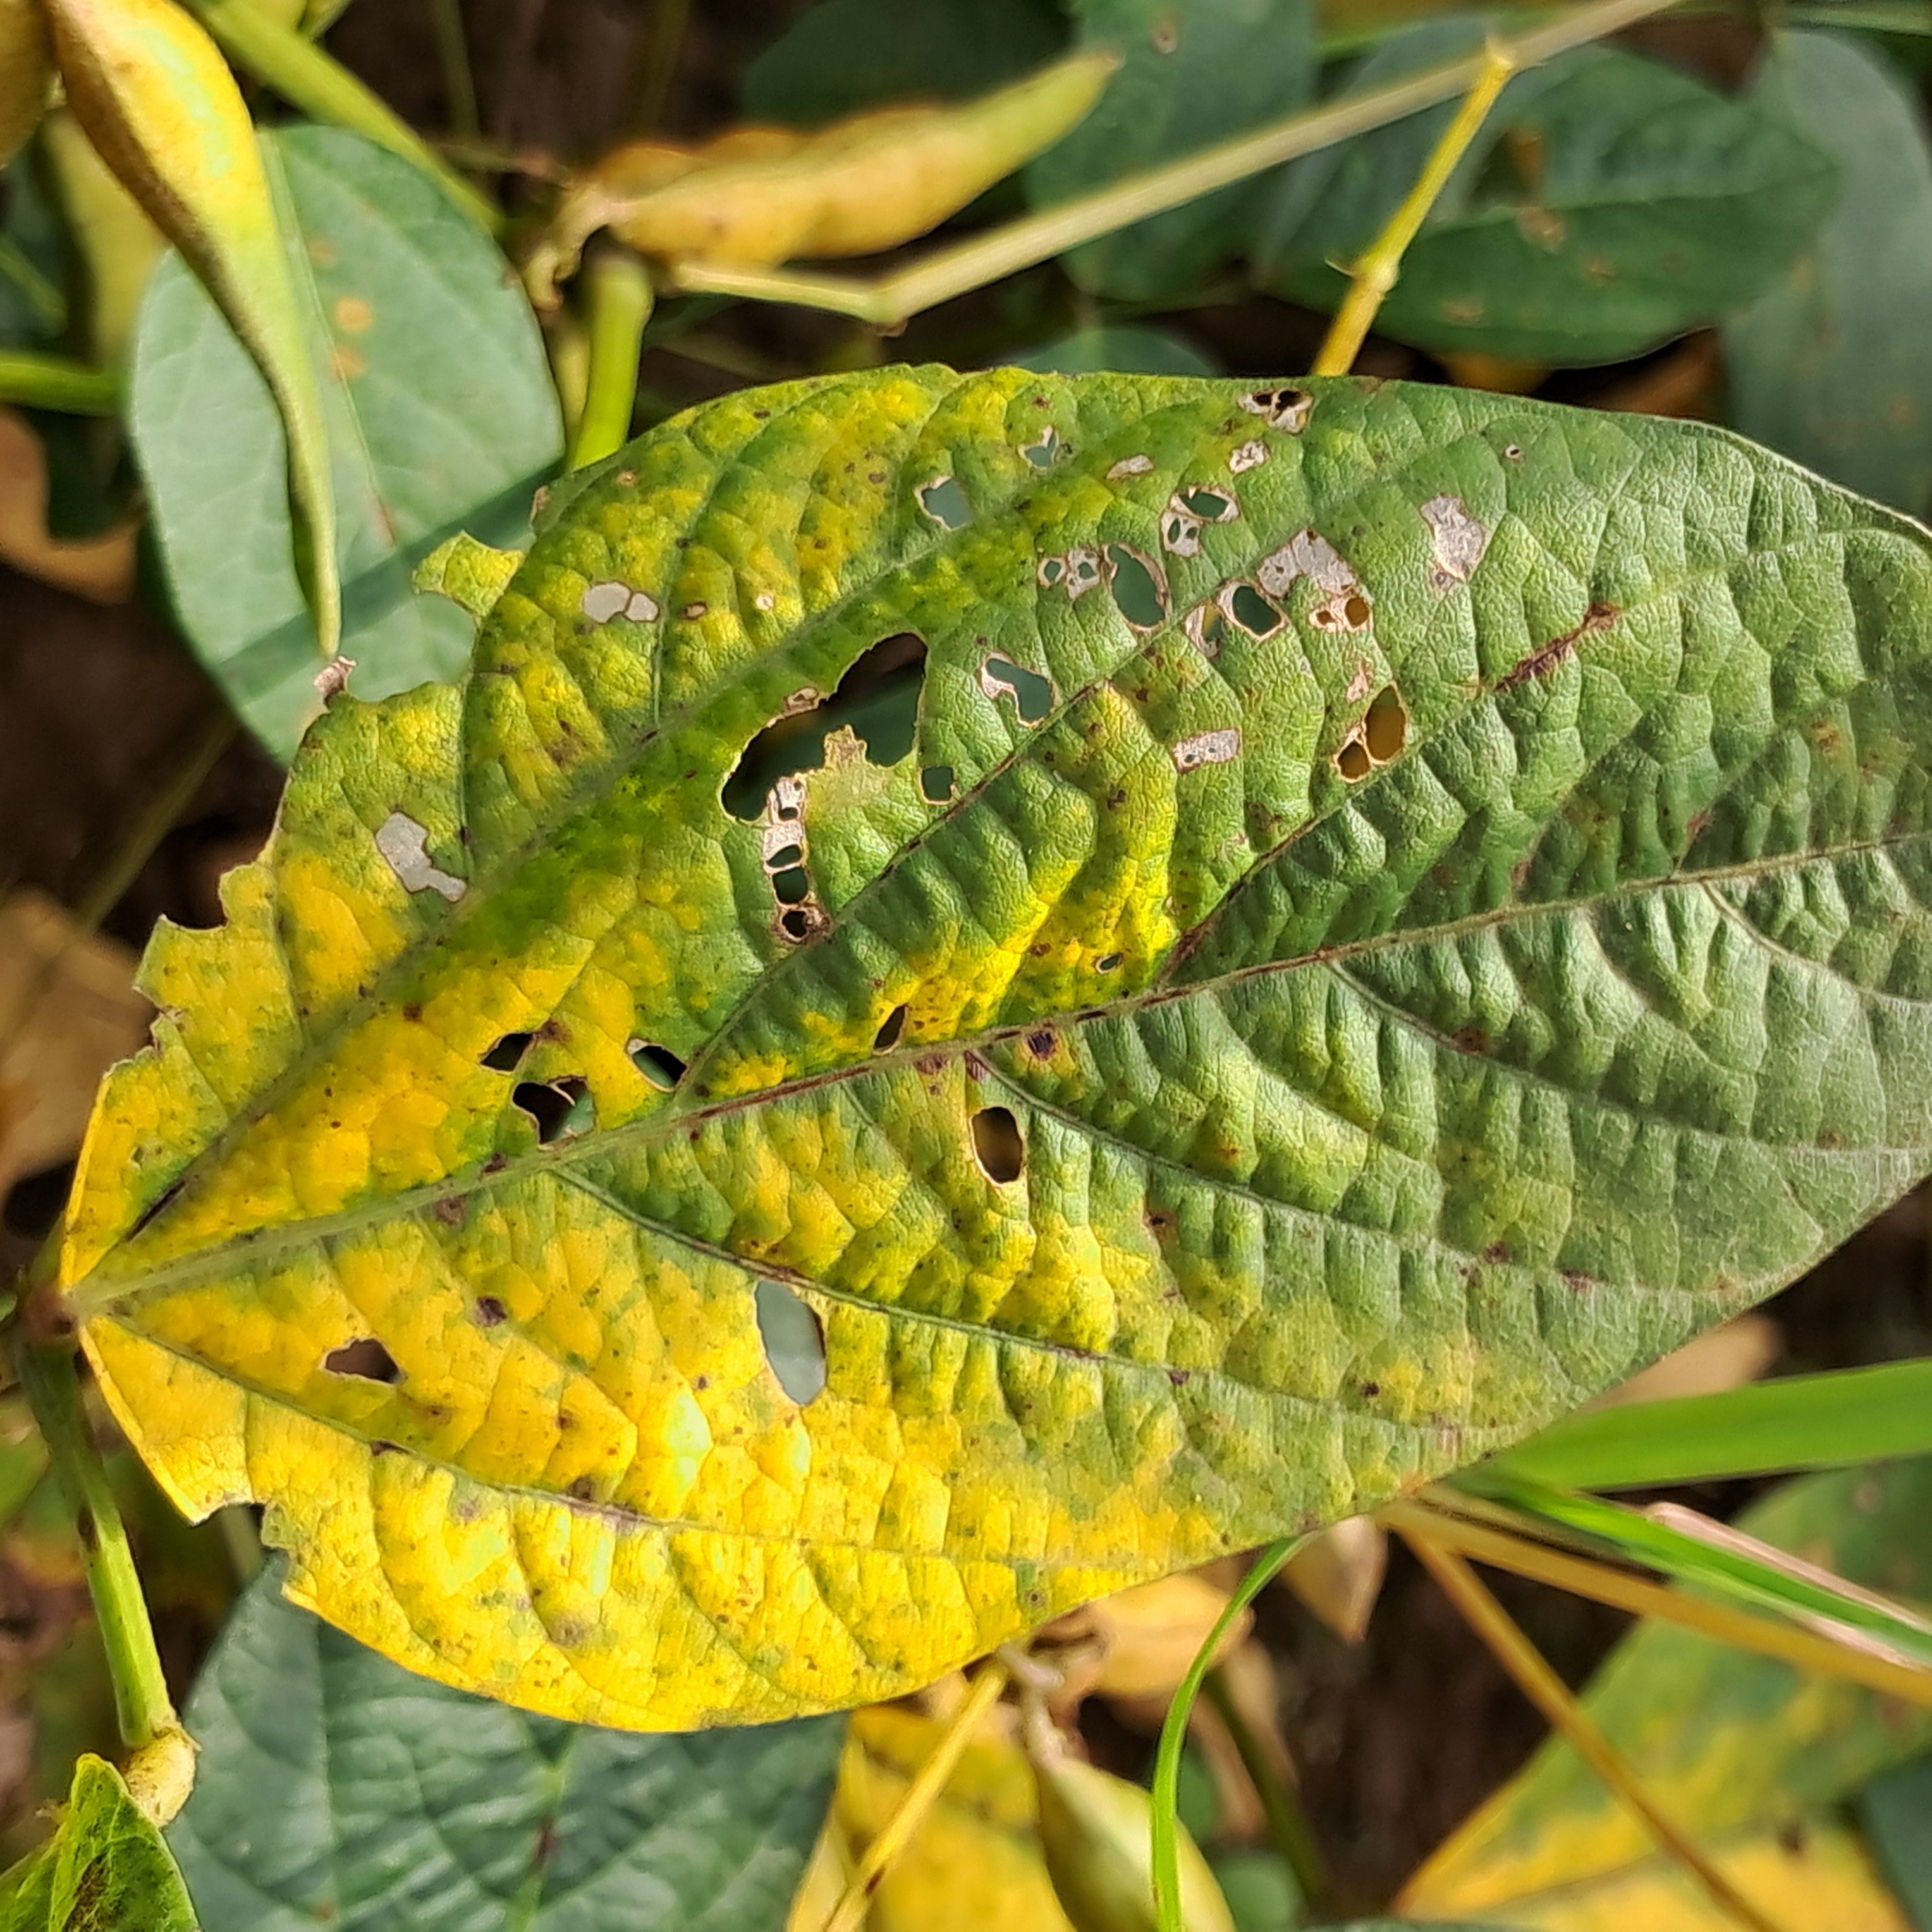
Label: Caterpillar_Semilooper_Pest